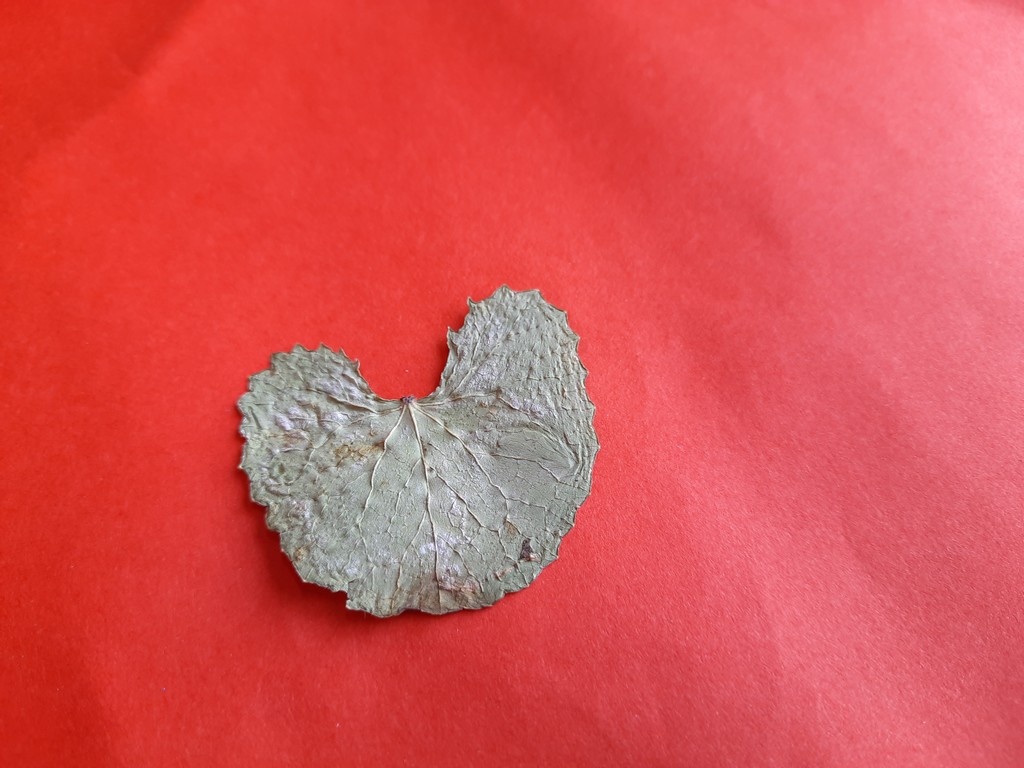
Label: Dried